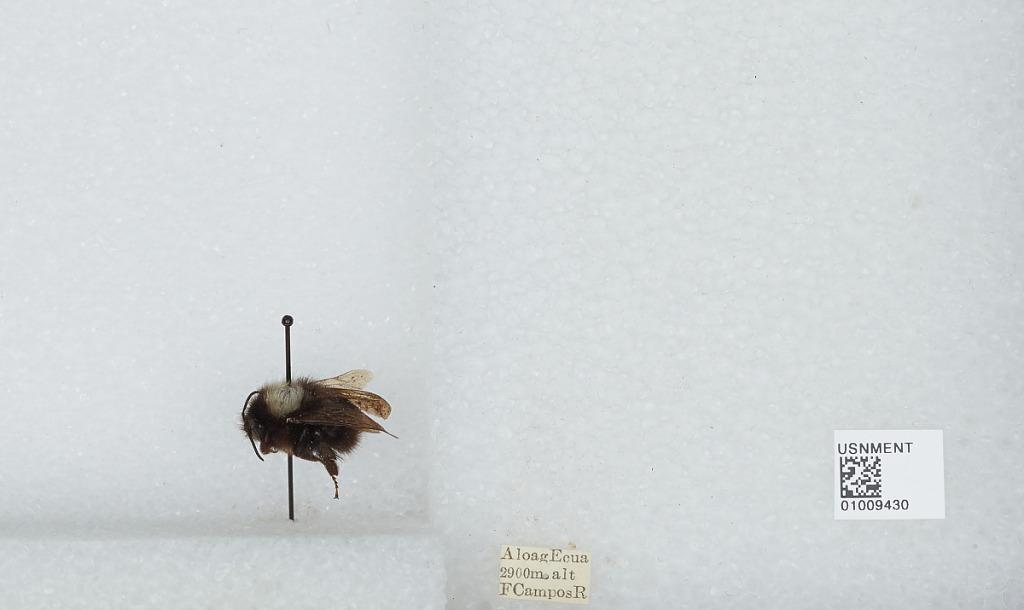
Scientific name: Bombus (Funebribombus) funebris funebris Smith
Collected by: F. Campos R.
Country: Ecuador
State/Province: Pinchincha
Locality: Aloag
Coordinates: -0.4681, -78.585